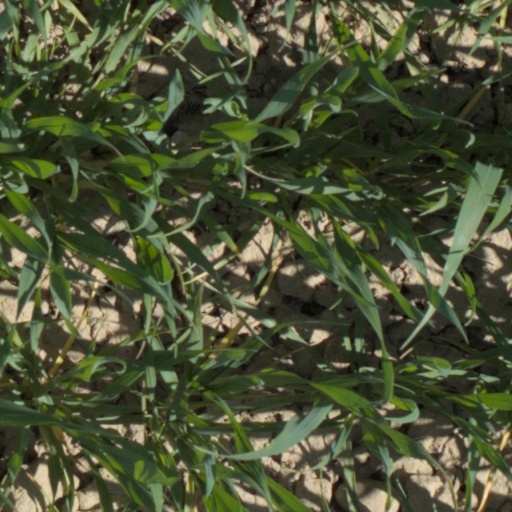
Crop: wheat